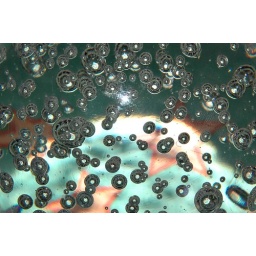
A piece of scrapbook paper under a blown glass ball.